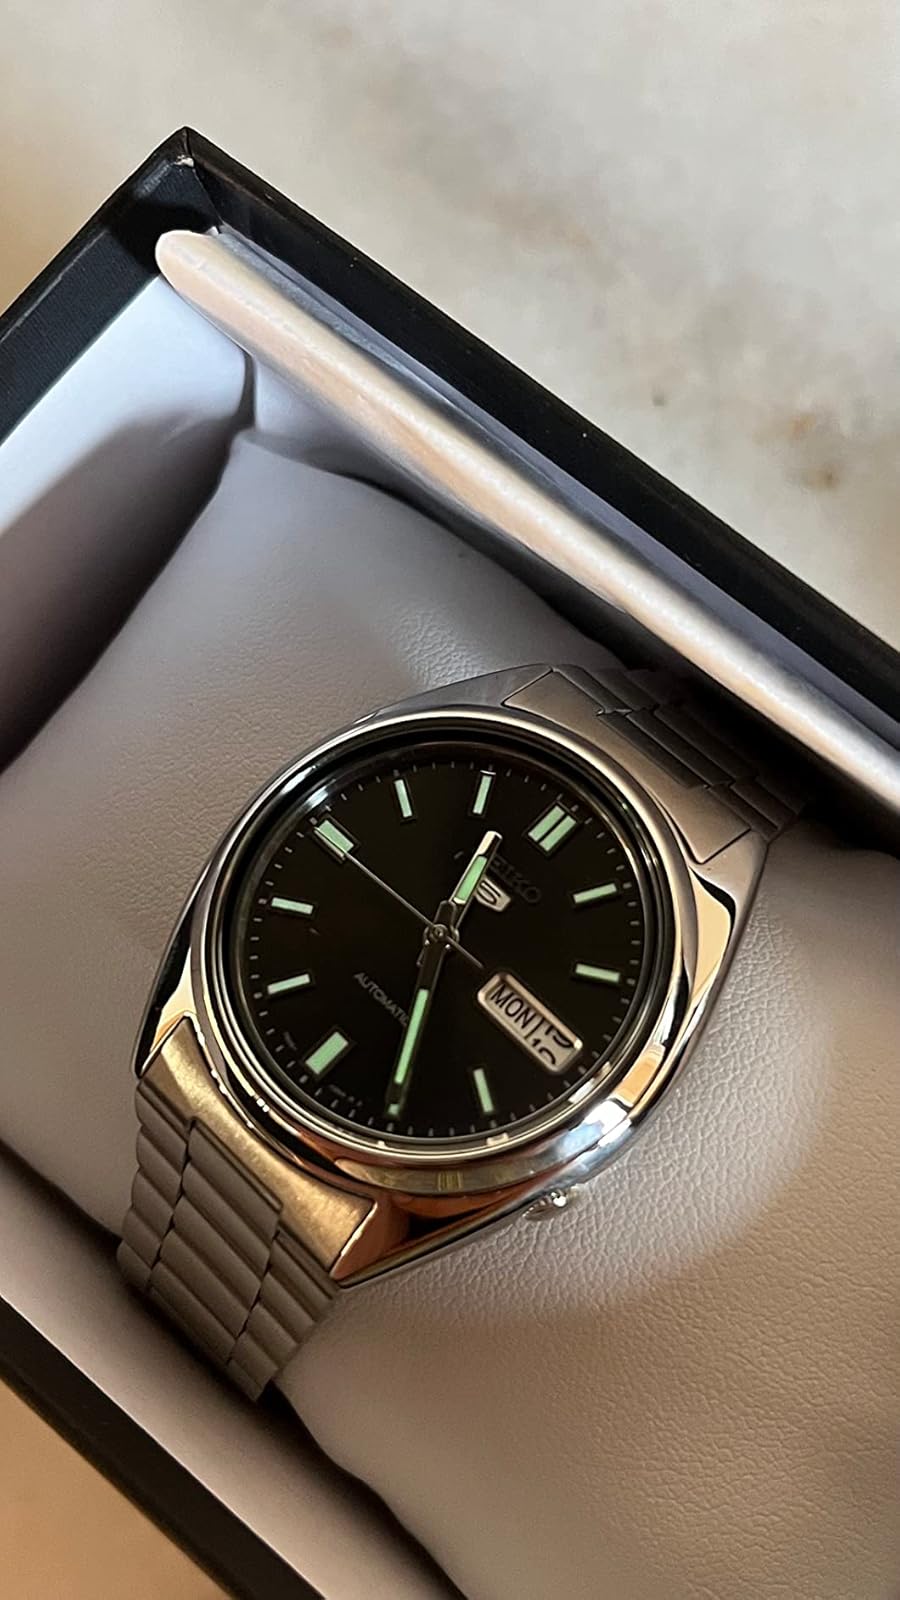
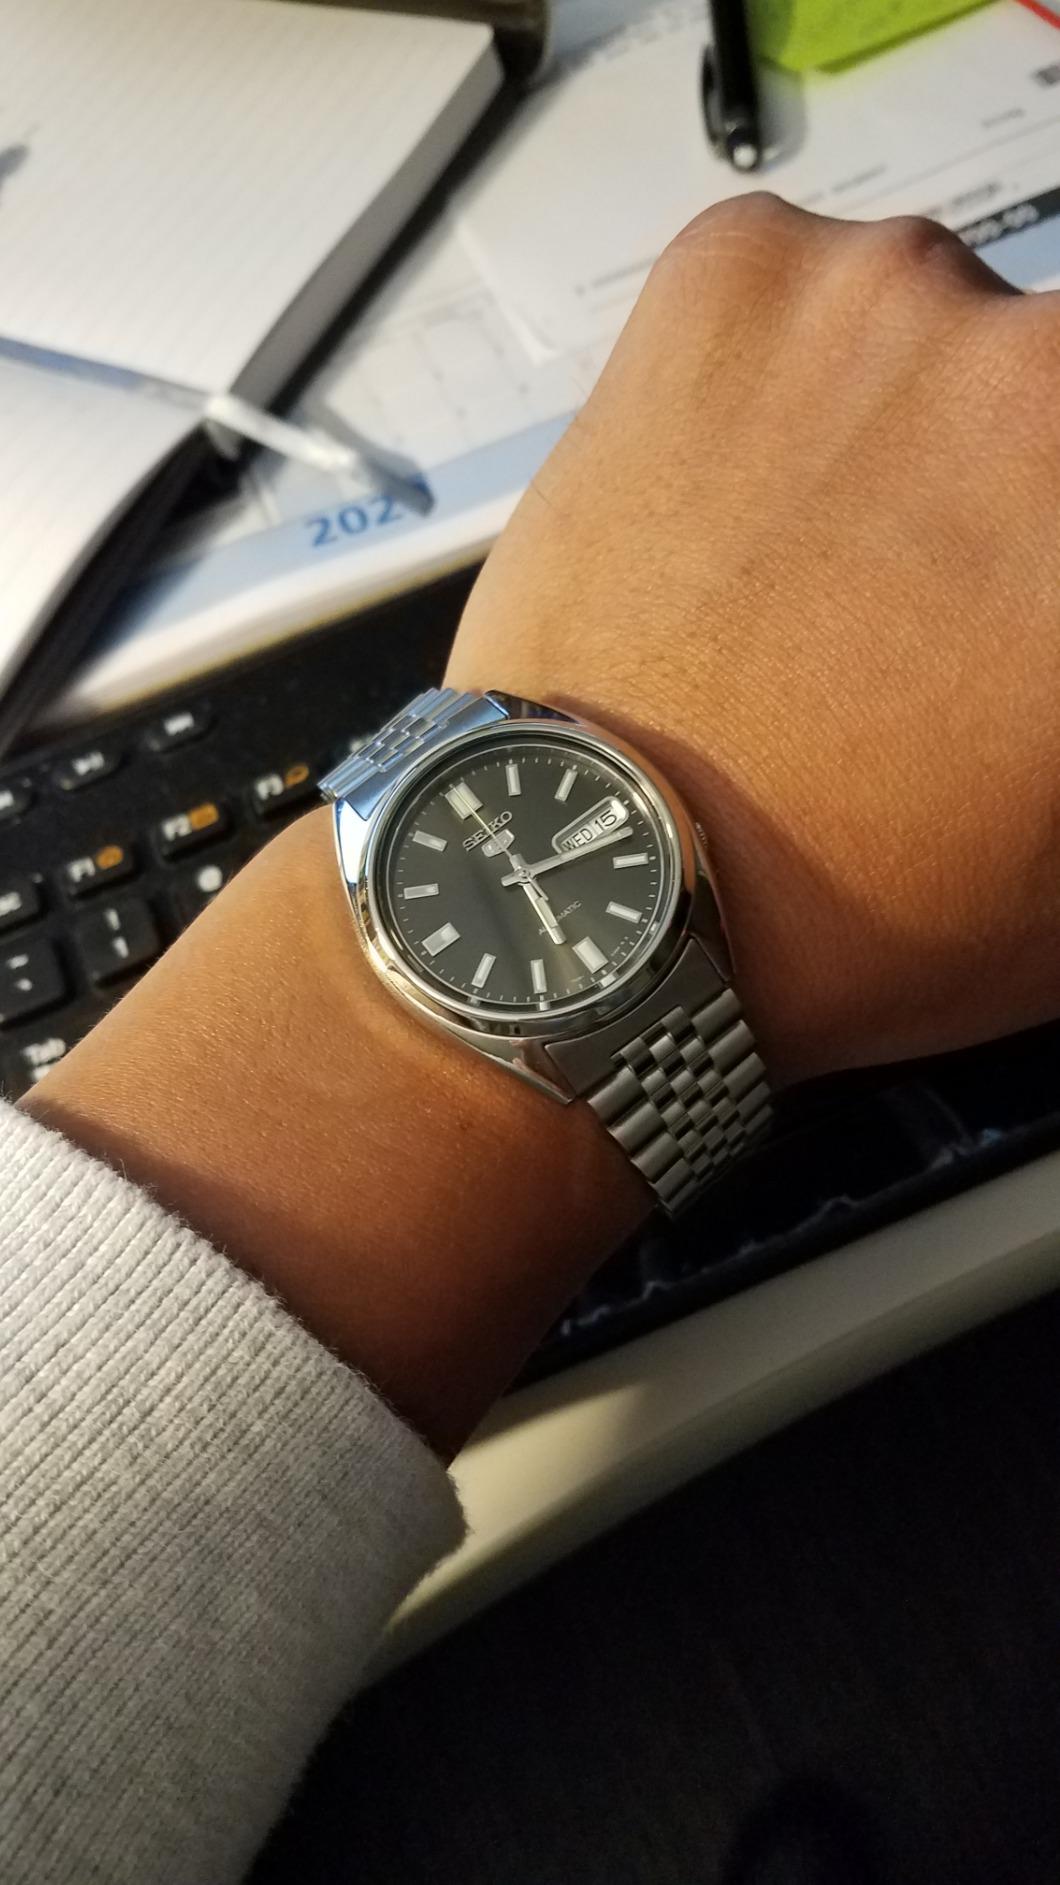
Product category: accessories_watch
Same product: yes